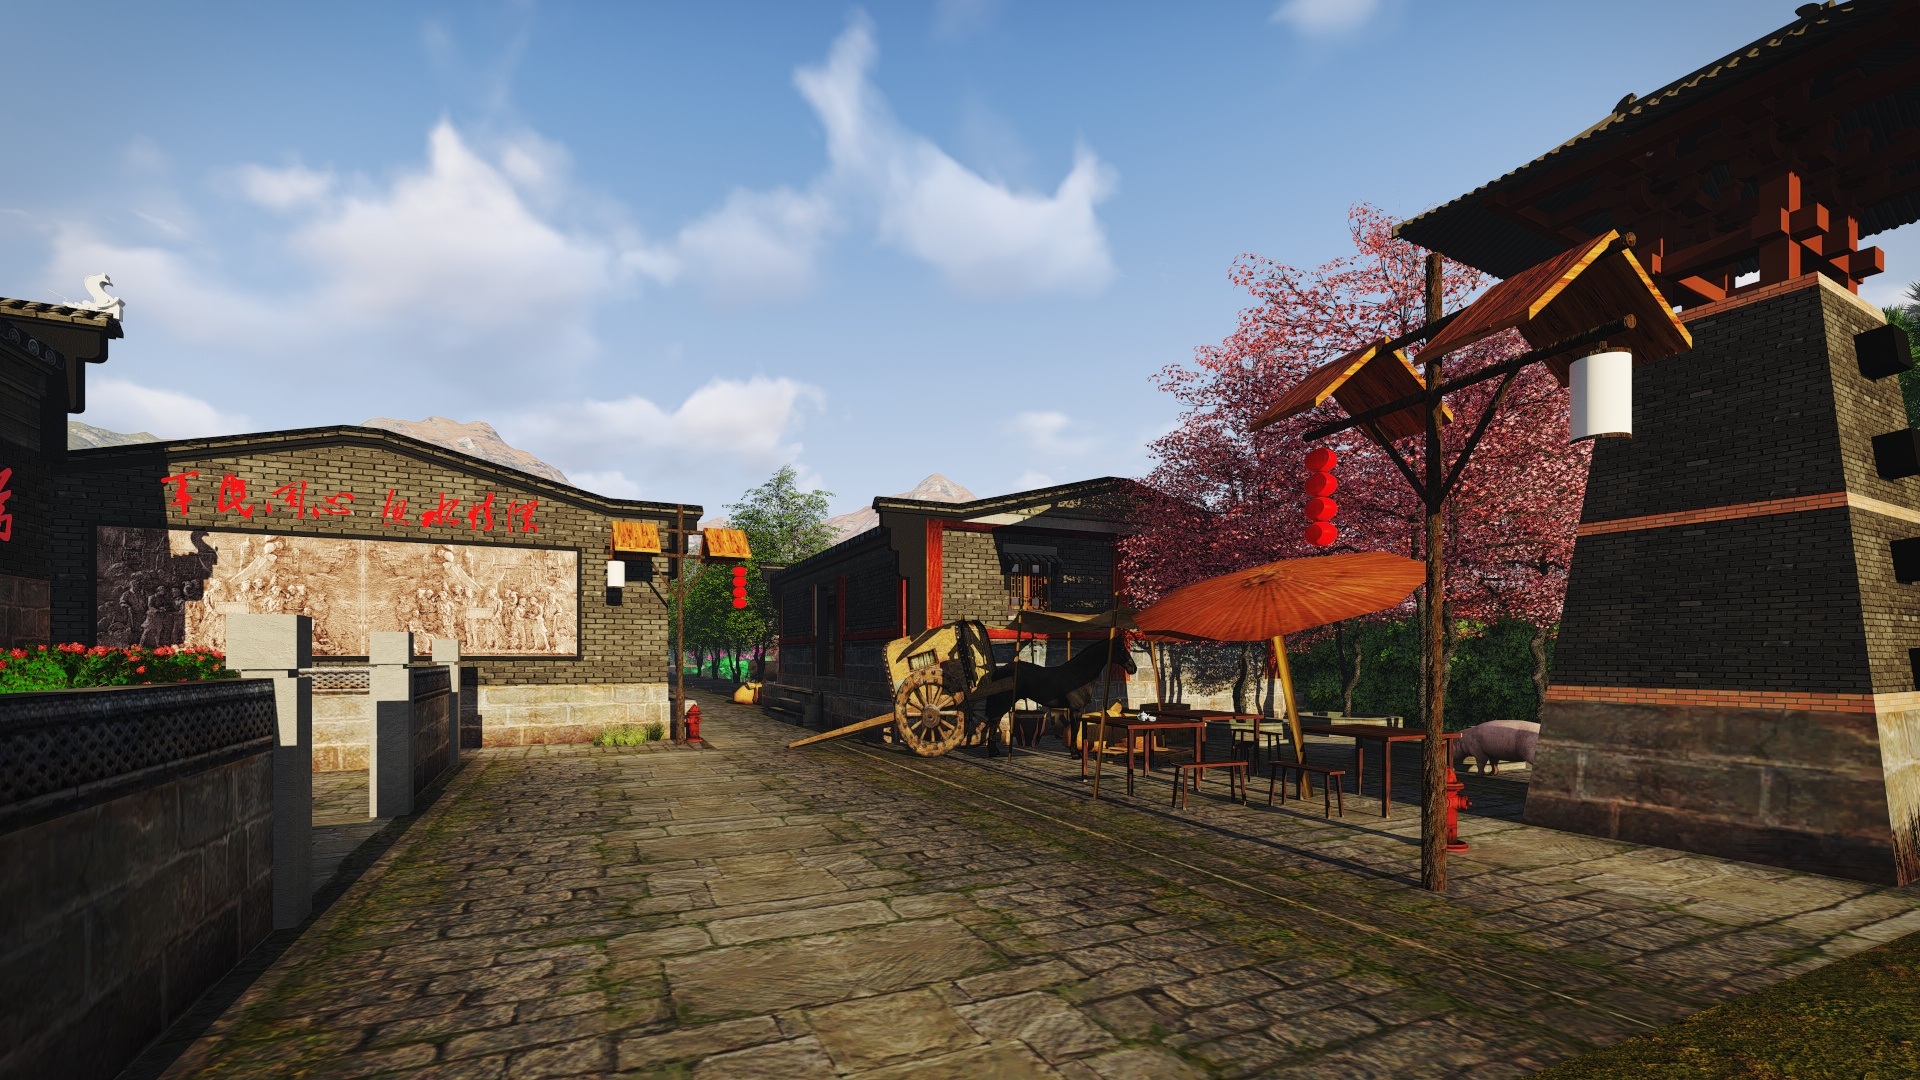
town, village, cottage, tourism, effect picture, design, temple, shrine, the ancient town, building renovation